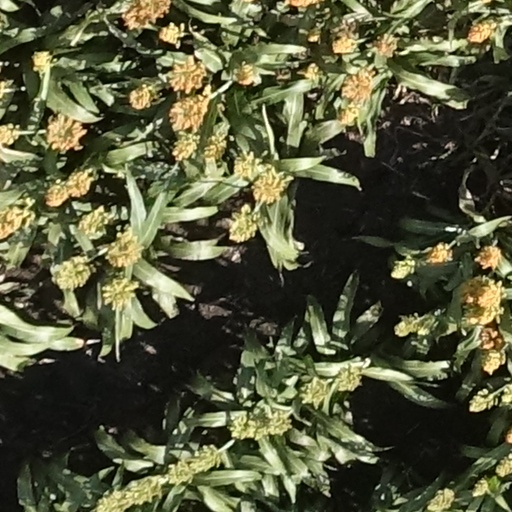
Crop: sorghum